Conrad Rautenbach

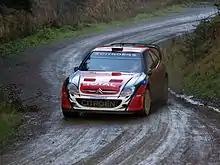
Rautenbach at the 2007 Rally GB.

Conrad Rautenbach (born 12 November 1984) is a rally driver from Zimbabwe who competed in the World Rally Championship for the Citroën Junior Team along with his co-driver Daniel Barritt. He won the African Rally Championship twice, in 2007 and 2011.